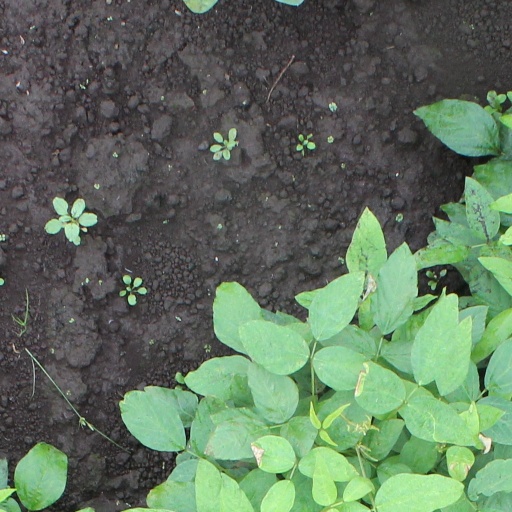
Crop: soybean